Patrick Hausding

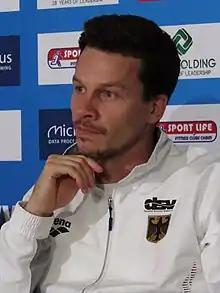
Hausding in 2019

At the 2020 Summer Olympics in Tokyo, with his teammate Lars Rüdiger, Hausding won a bronze medal in the men's synchronized 3 metre springboard competition. However, he did not repeat his bronze medal success in the men's 3 m springboard competition from the 2016 Summer Olympics in Rio de Janeiro, failing to proceed beyond the preliminary round in Tokyo, finishing 21st in a field of 29 divers.